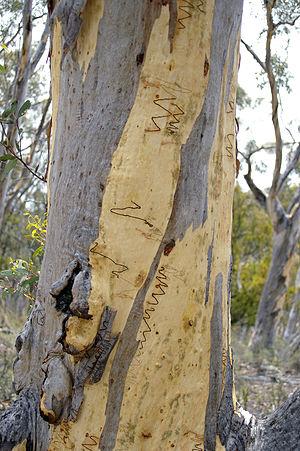
Eucalyptus haemastoma est un arbre australien de la famille des Myrtaceae qui doit son nom aux sillons sinueux qui parcourent son écorce. Ces sillons sont les anciens tunnels creusés par une chenille pendant son existence. Le papillon femelle dépose ses œufs entre la vieille et la nouvelle écorce. La chenille se creuse un chemin dans la nouvelle écorce, chemin de plus en plus large au fur et à mesure que la chenille grandit et qui s'arrête à l'endroit où elle se transforme en chrysalide et qui deviendra apparent lorsque la vieille écorce tombera.